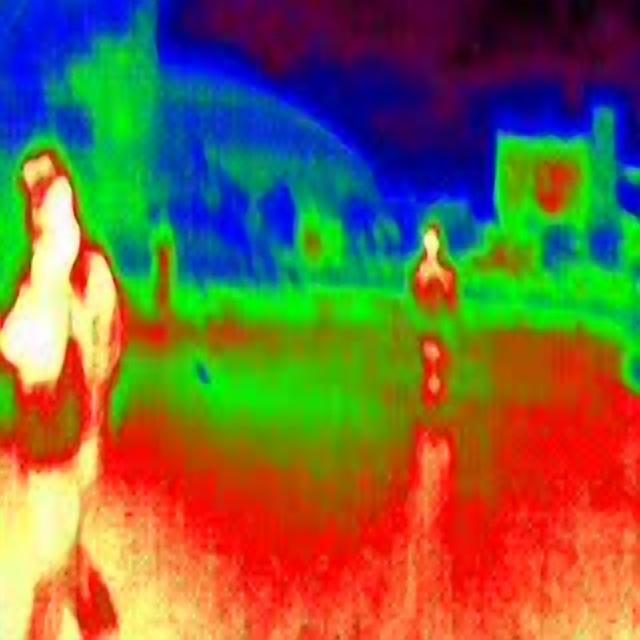
Detected objects:
label: person
label: person